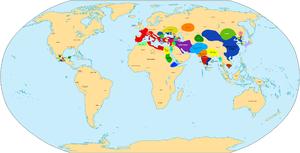
49-45 av. J.-C. : guerre civile à Rome entre Jules César et Pompée. Bataille de Dyrrachium. Bataille de Pharsale. Bataille de Thapsus.